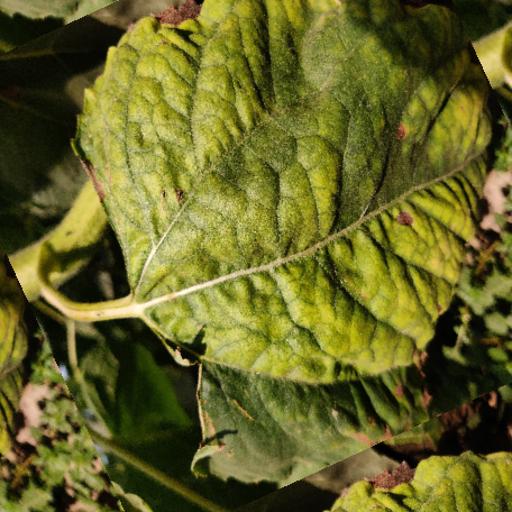
Label: Downy_mildew